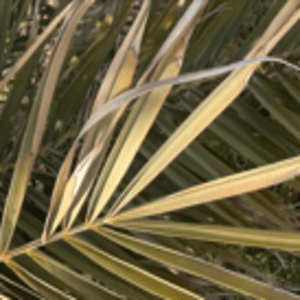
Label: Rachis Blight